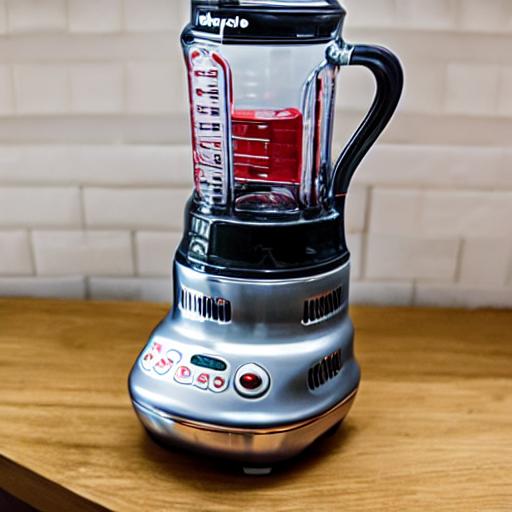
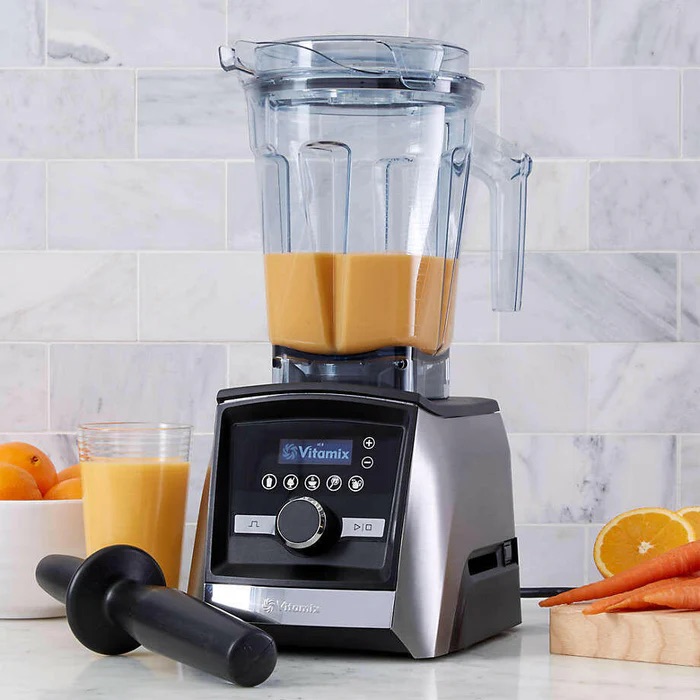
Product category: items_blender
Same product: no